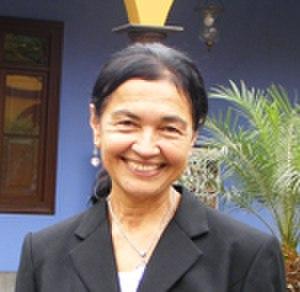
Ruth Martha Shady Solís, née le 29 décembre 1946 à Callao au Pérou, est une anthropologue et archéologue péruvienne. Elle est la fondatrice et directrice du projet d'archéologie à Caral.